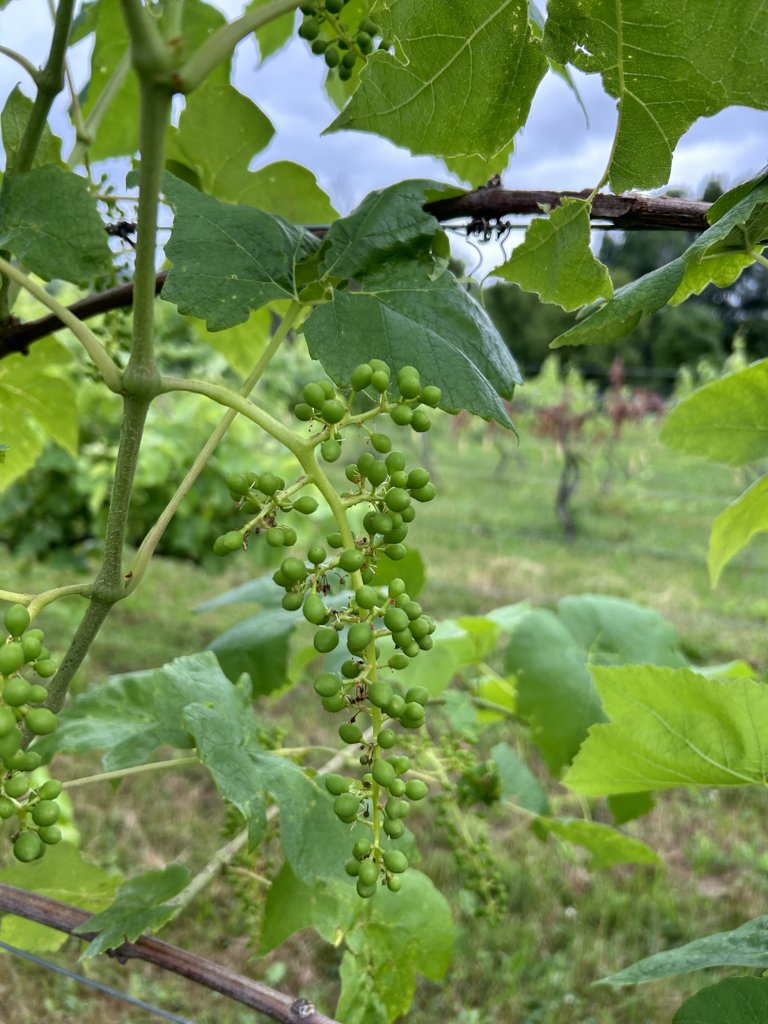
Berries visible: 145
Grape clusters: 3